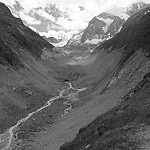
Label: B & W